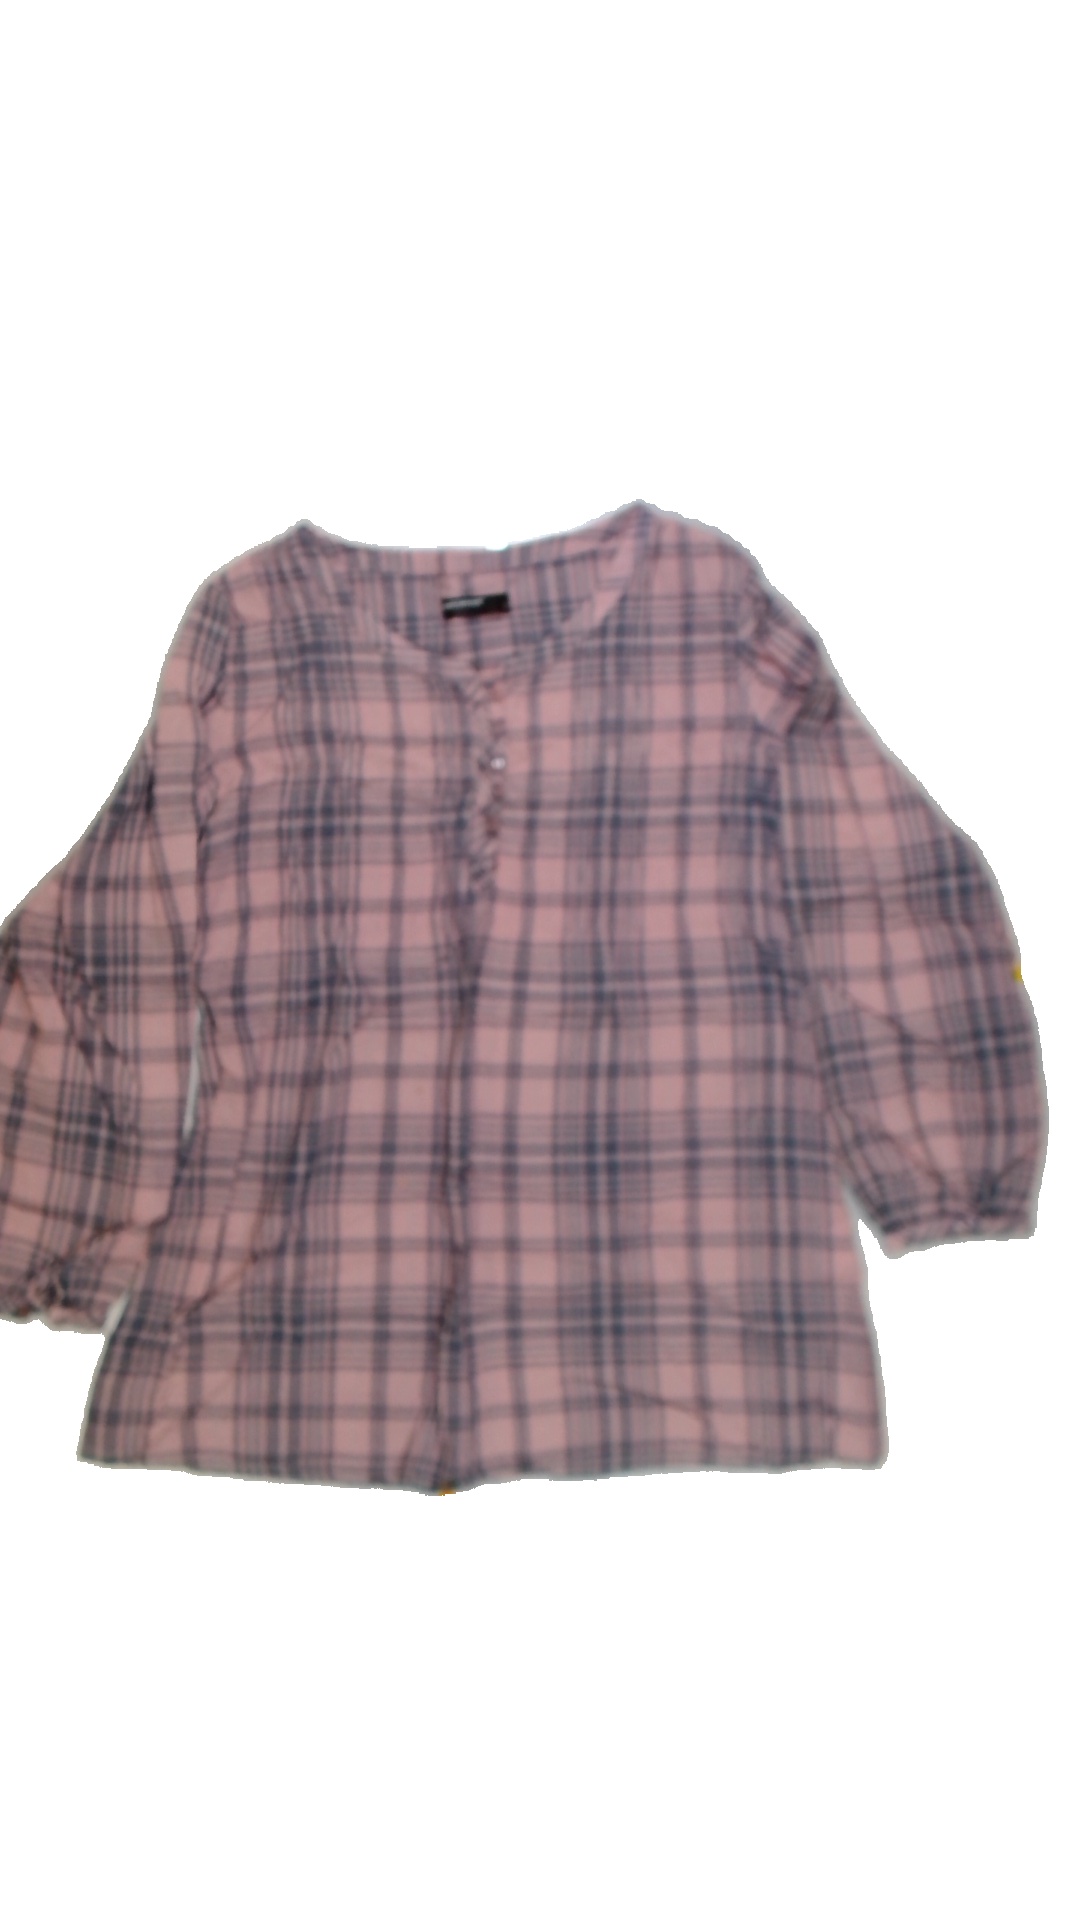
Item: Blouse (Ladies)
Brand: Soya/soyaconcept
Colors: Pink, Blue
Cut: Regular, C-collar
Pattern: Checkered print
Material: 100%cotton
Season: All
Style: No trend
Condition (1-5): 2
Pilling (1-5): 4
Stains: Yes
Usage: Export
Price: <50